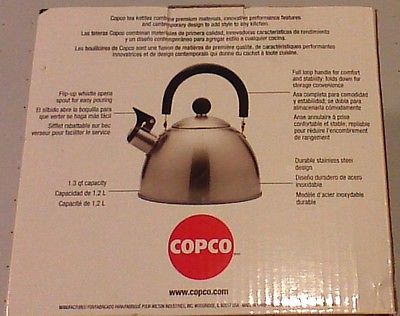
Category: kettle